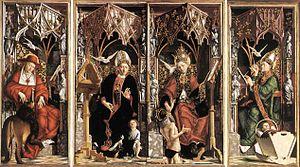
Les Pères de l'Église